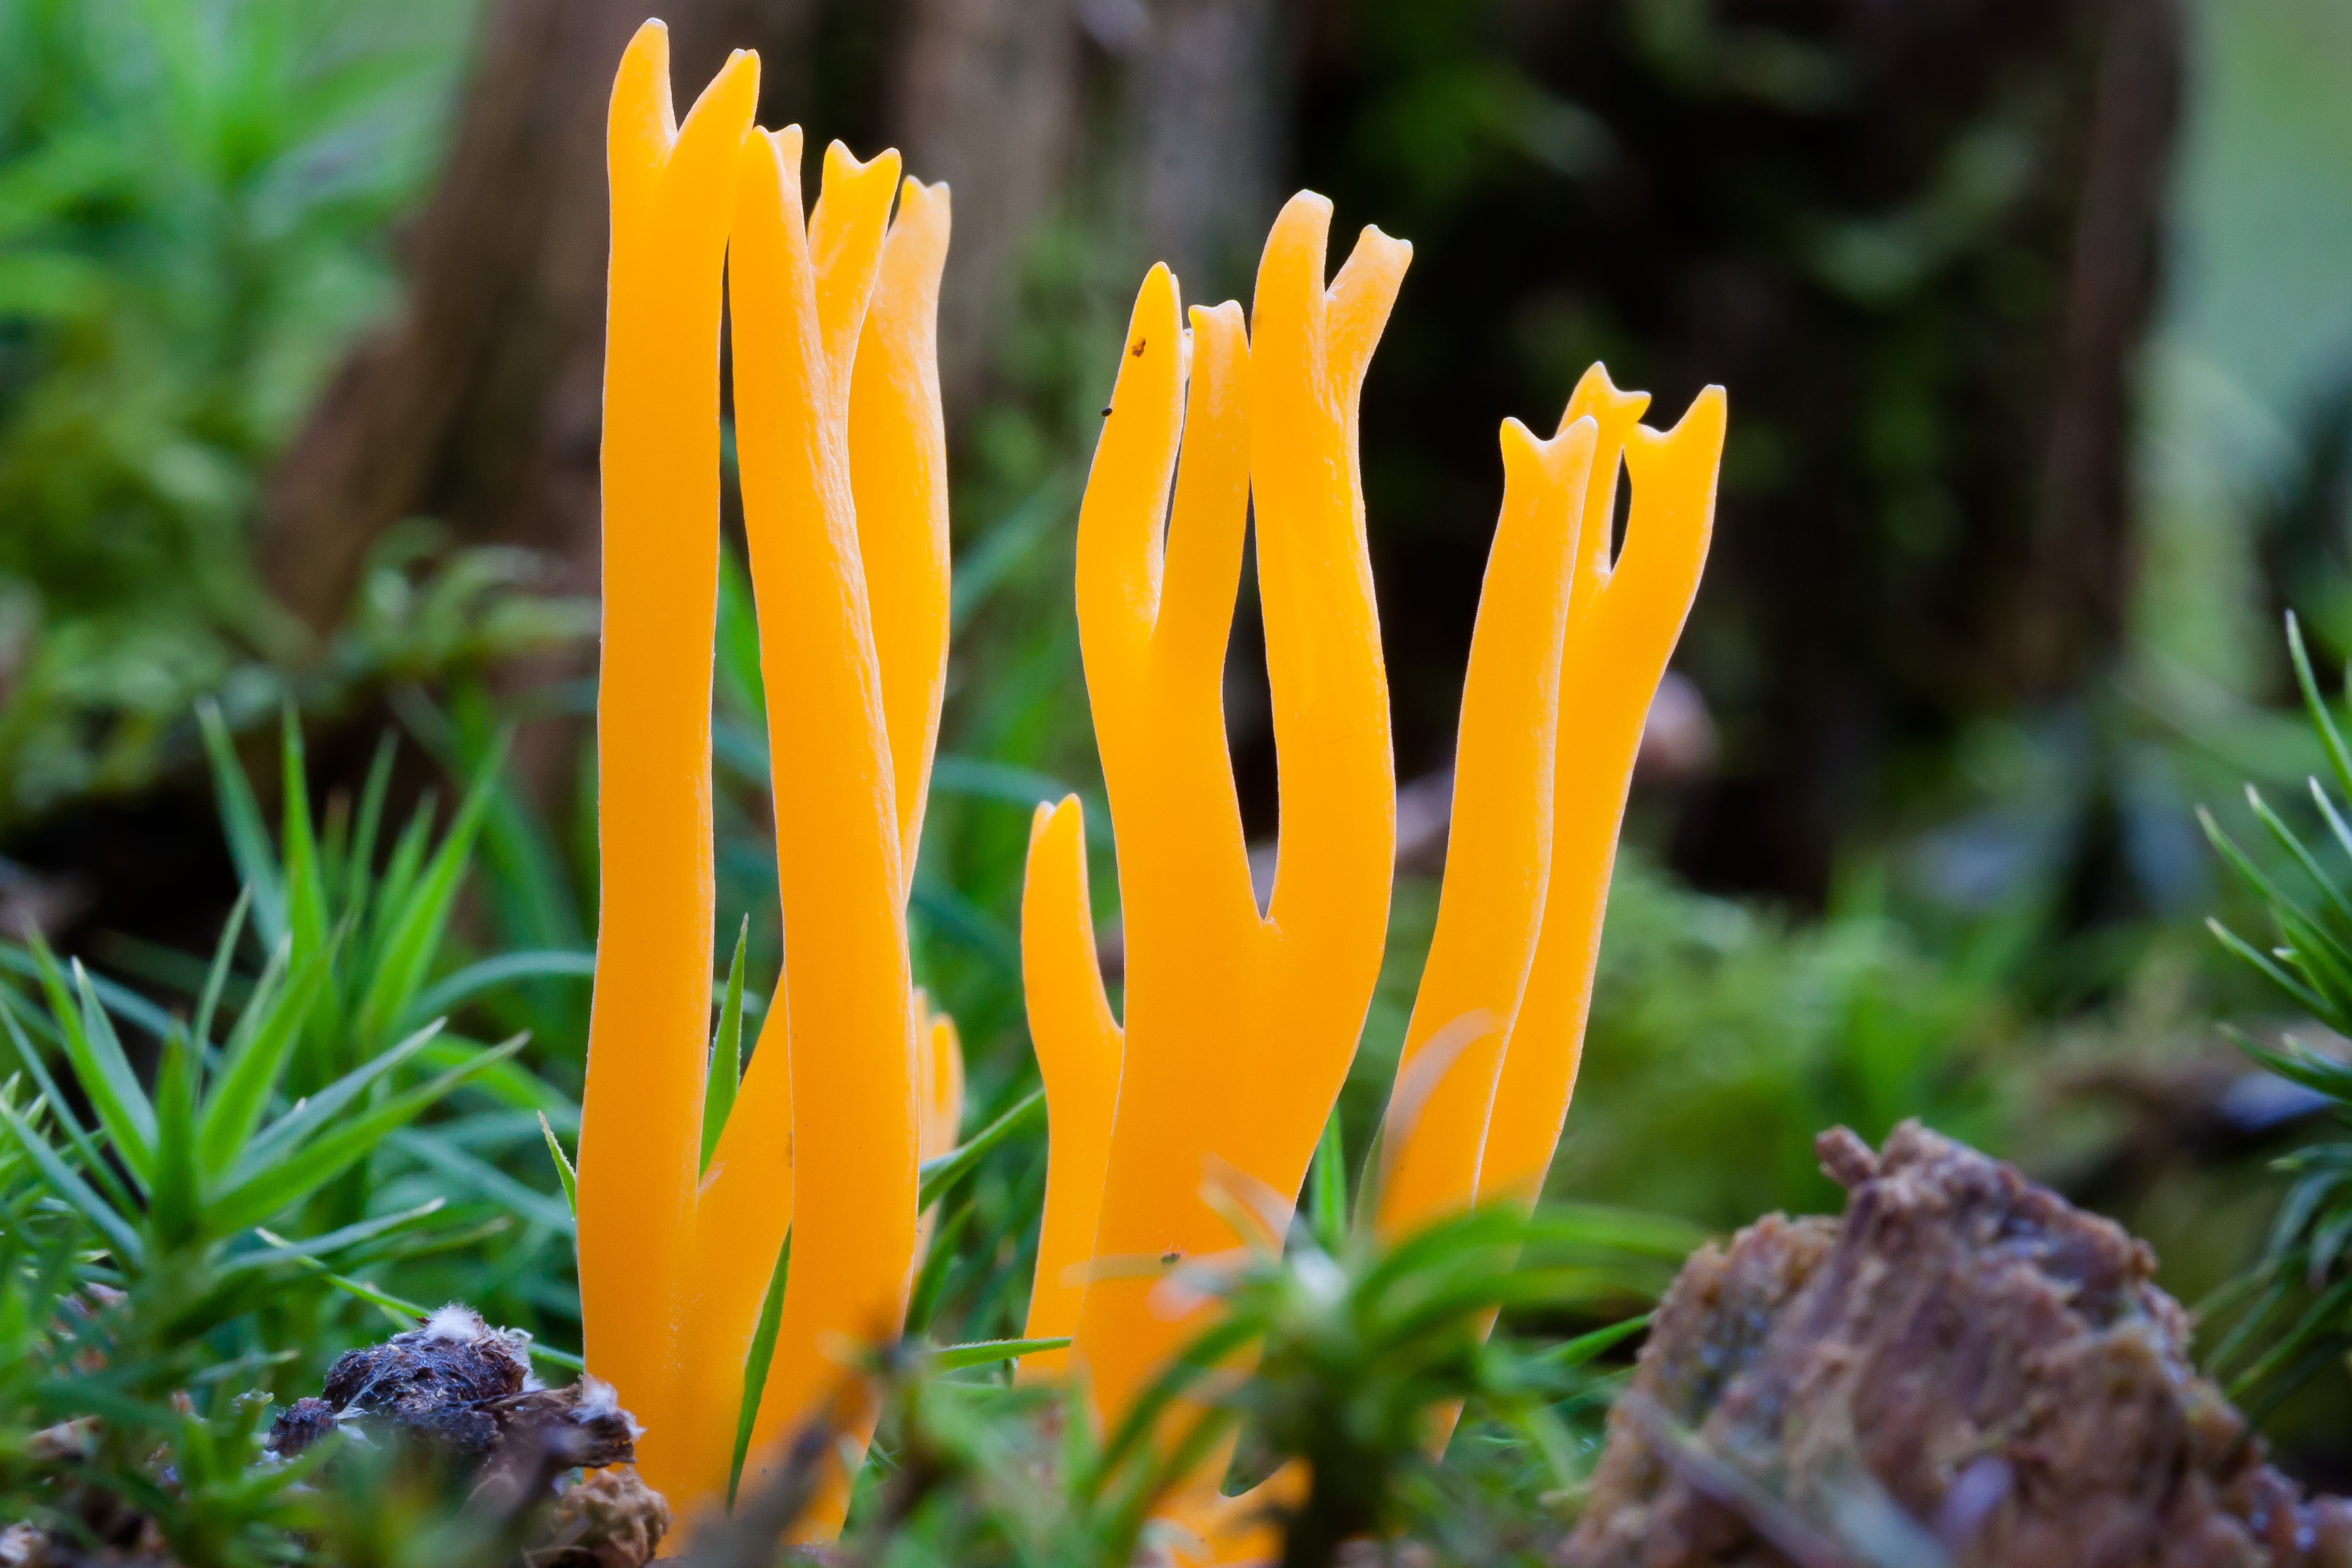
nature, forest, grass, plant, leaf, flower, moss, macro, autumn, botany, mushroom, yellow, close, flora, wildflower, forest floor, cockscomb, macro photography, goatee, coral like, keulenpilz, meadow coral, clavaria corniculata